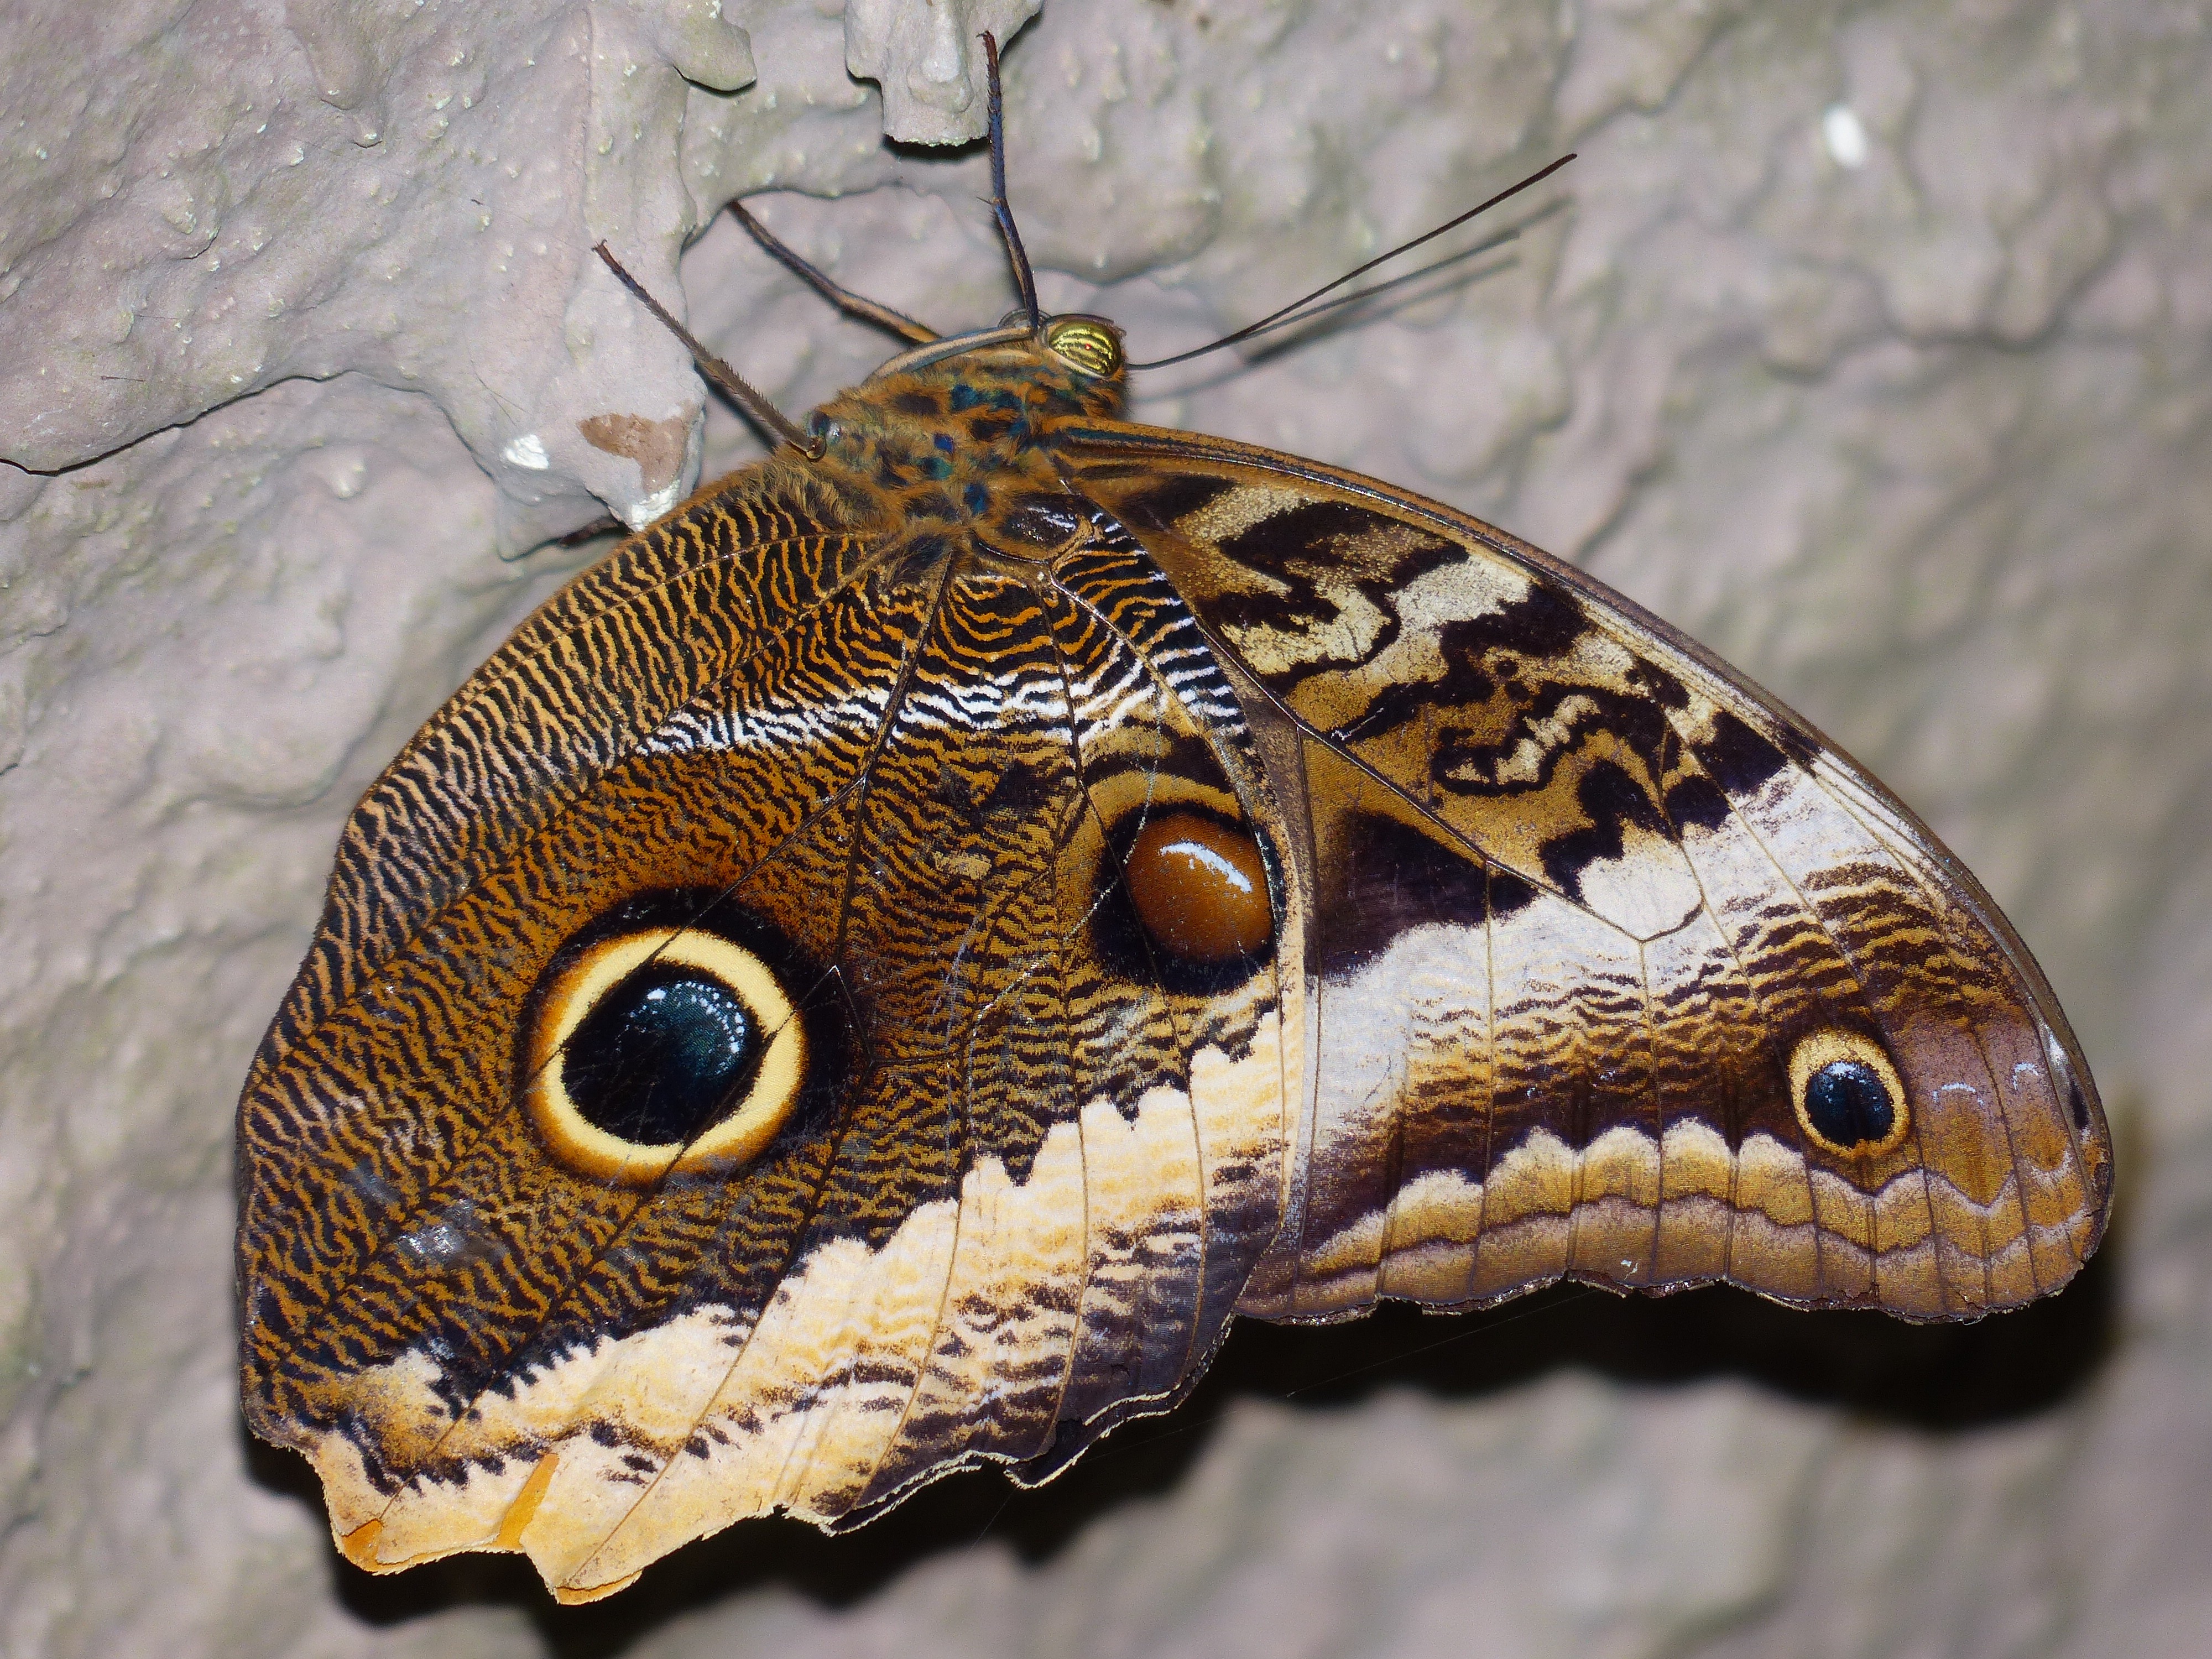
insect, butterfly, fauna, invertebrate, close up, nymphalidae, bottom, macro photography, caligo, edelfalter, owl butterfly, caligo eurilochus, underside of wings, moths and butterflies